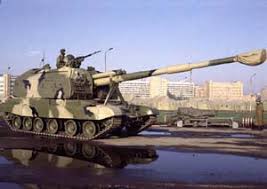
Label: 2S19_MSTA